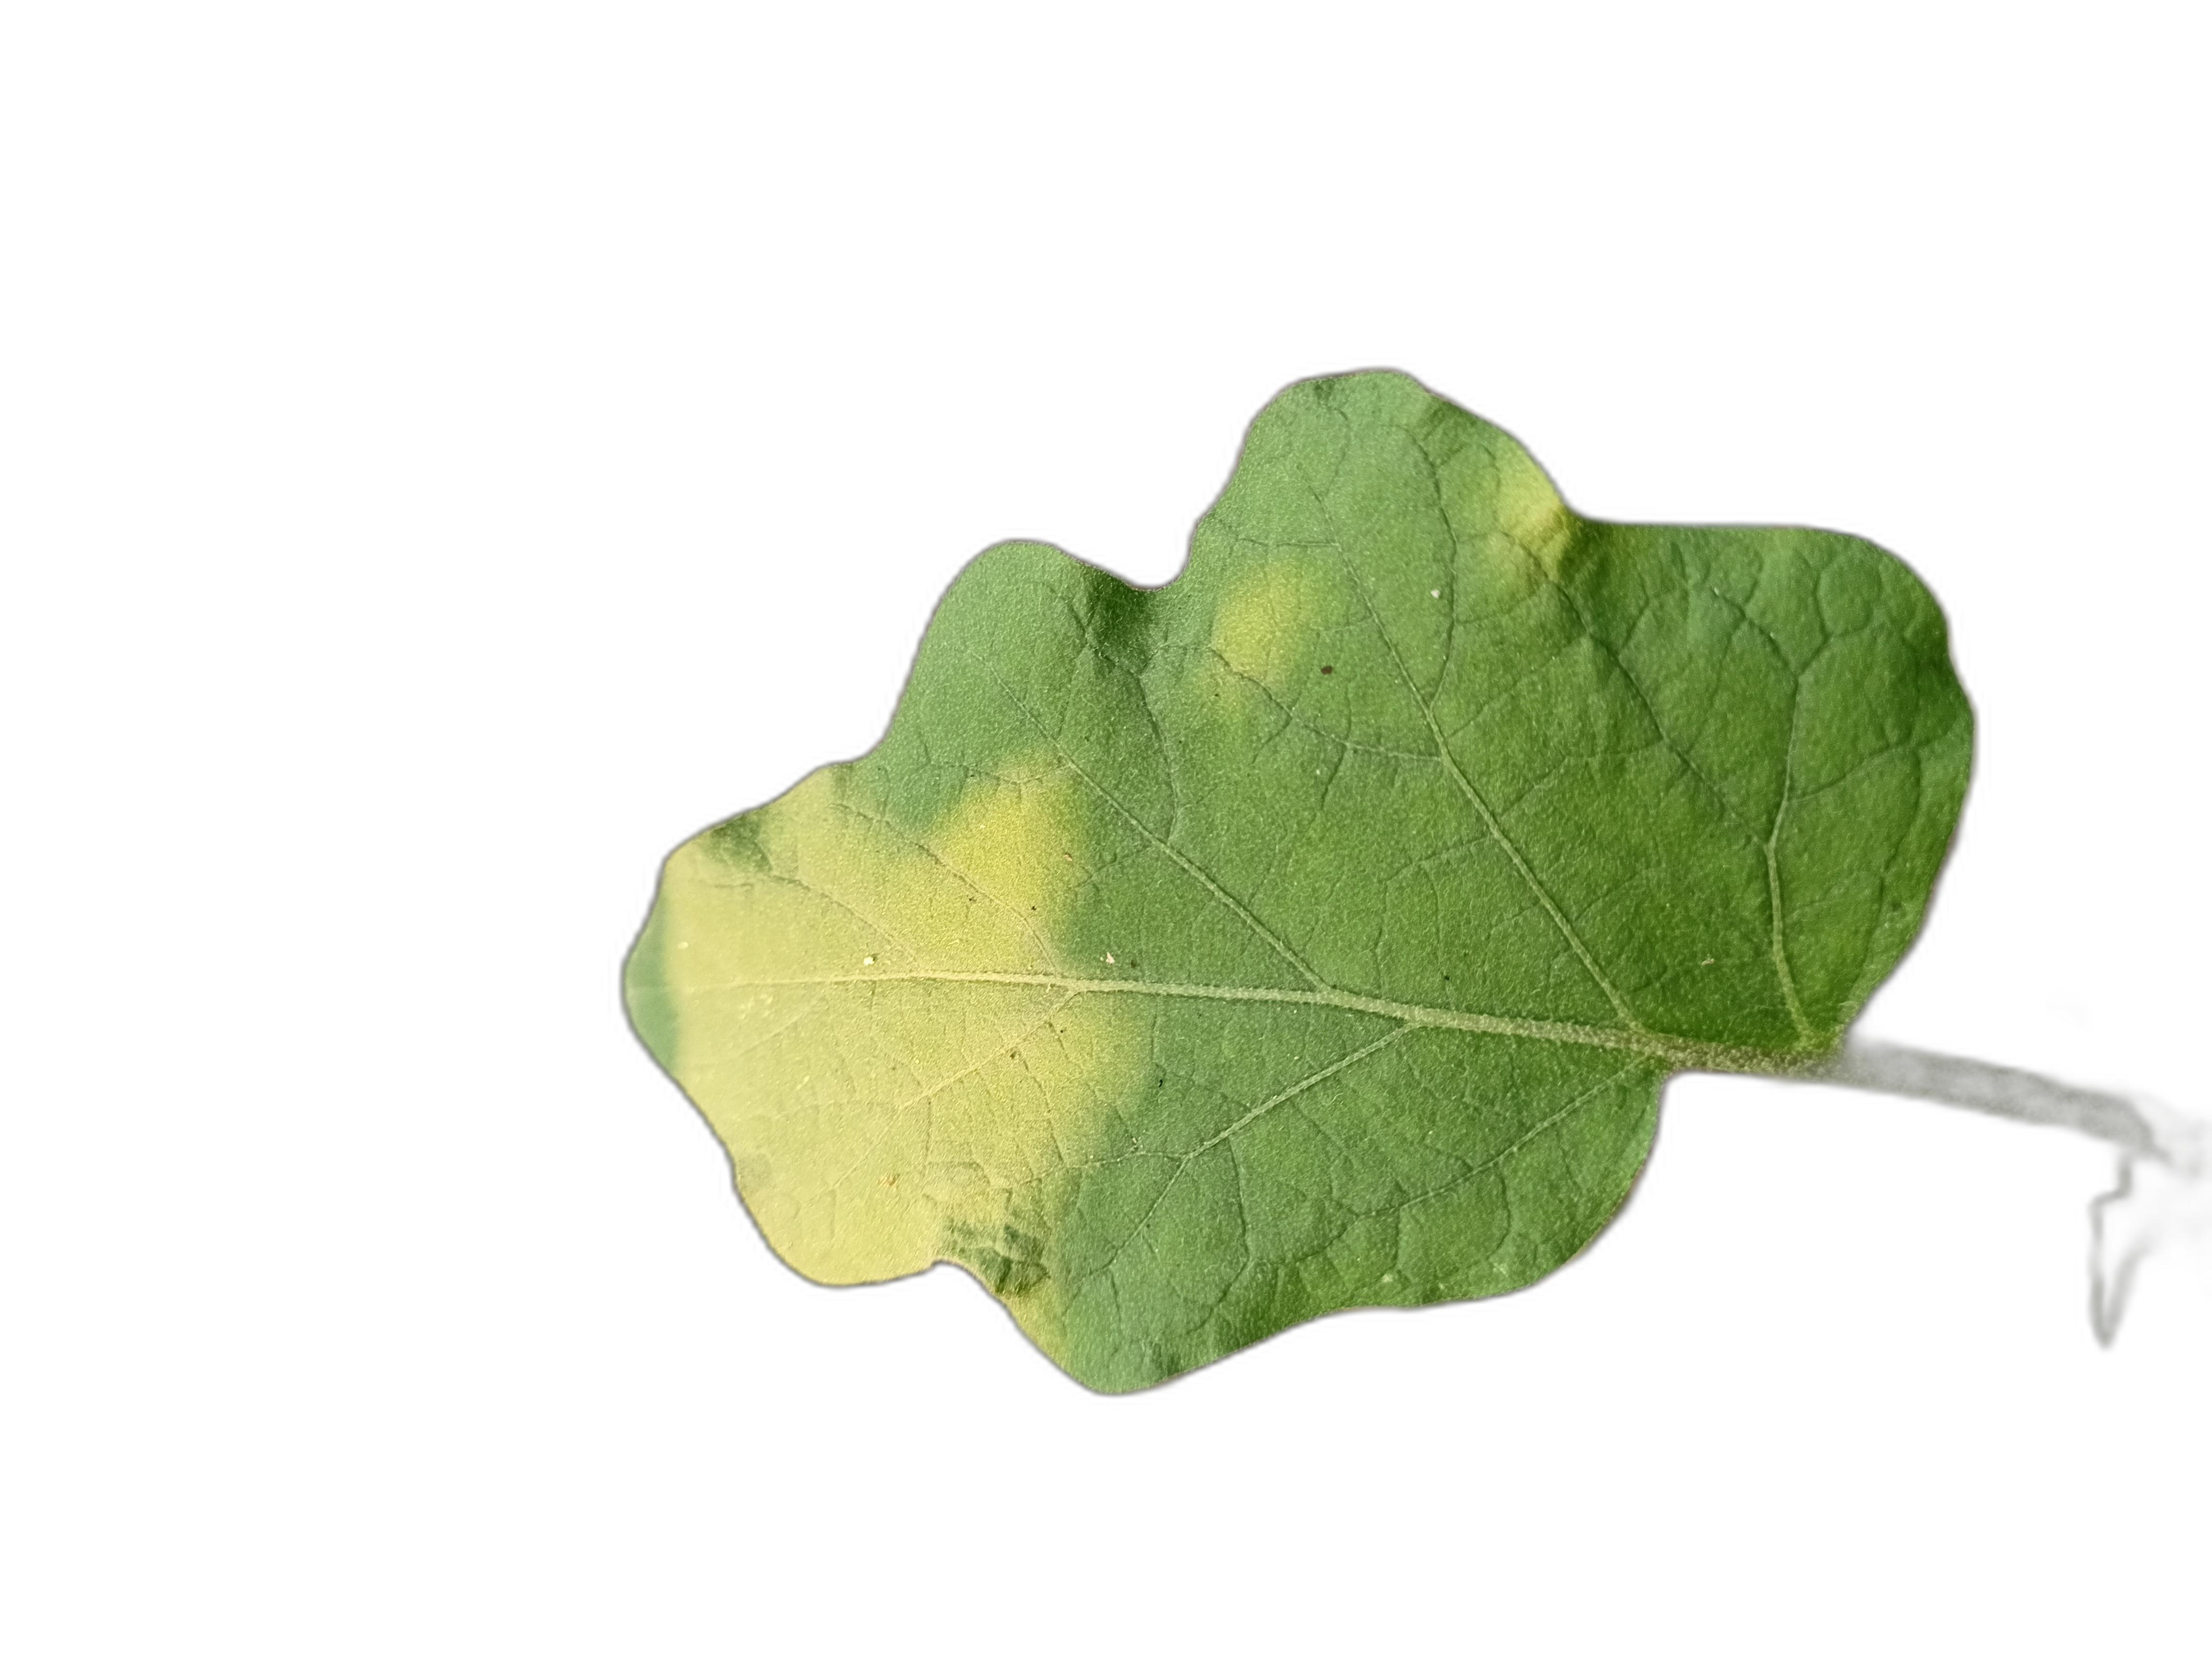
Label: Healthy Leaf